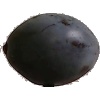
Label: Plum 3